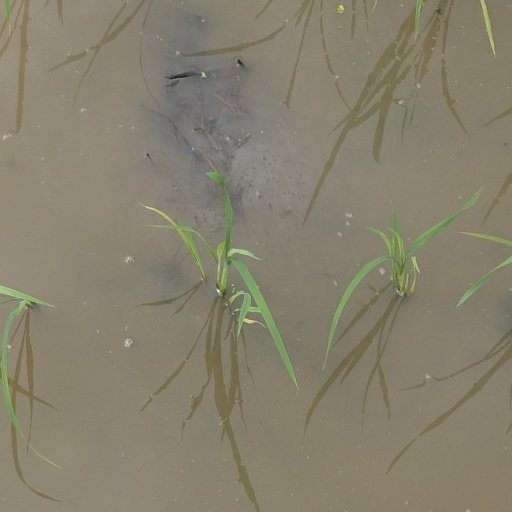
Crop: rice